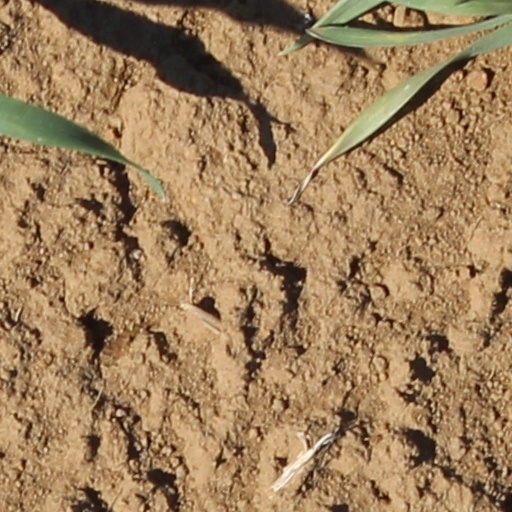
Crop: wheat